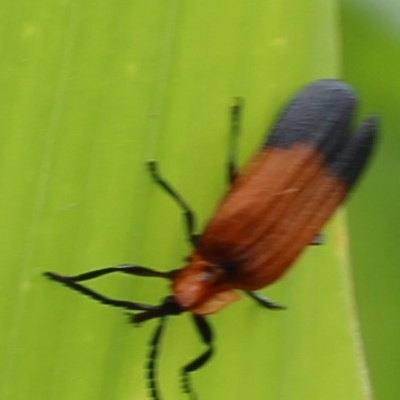
Crop: Maize
Condition: leaf beetle